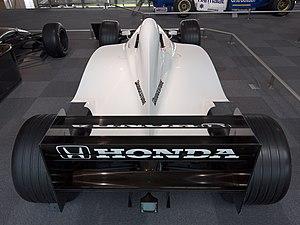
La Honda RA099 est un prototype de monoplace de Formule 1 conçu, fin 1998, par l'ingénieur Harvey Postlethwaite et construit par Dallara pour préparer la venue de Honda Racing Developments en championnat du monde de Formule 1 en 2000. Elle est testée par le Néerlandais Jos Verstappen qui aurait dû être rejoint par le Finlandais Mika Salo. La RA099 est propulsée par un moteur V10 Mugen-Honda et équipée de pneumatiques Bridgestone.